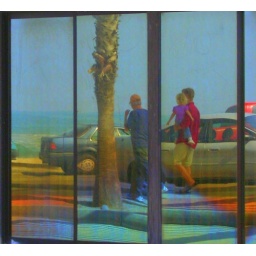
This is a reflection in a window in the Rec Center - the windows are covered with some kind of coating.